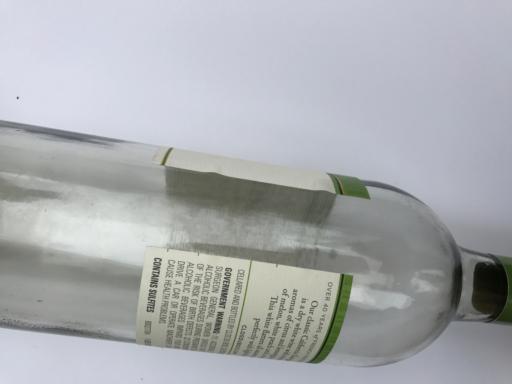
Label: glass